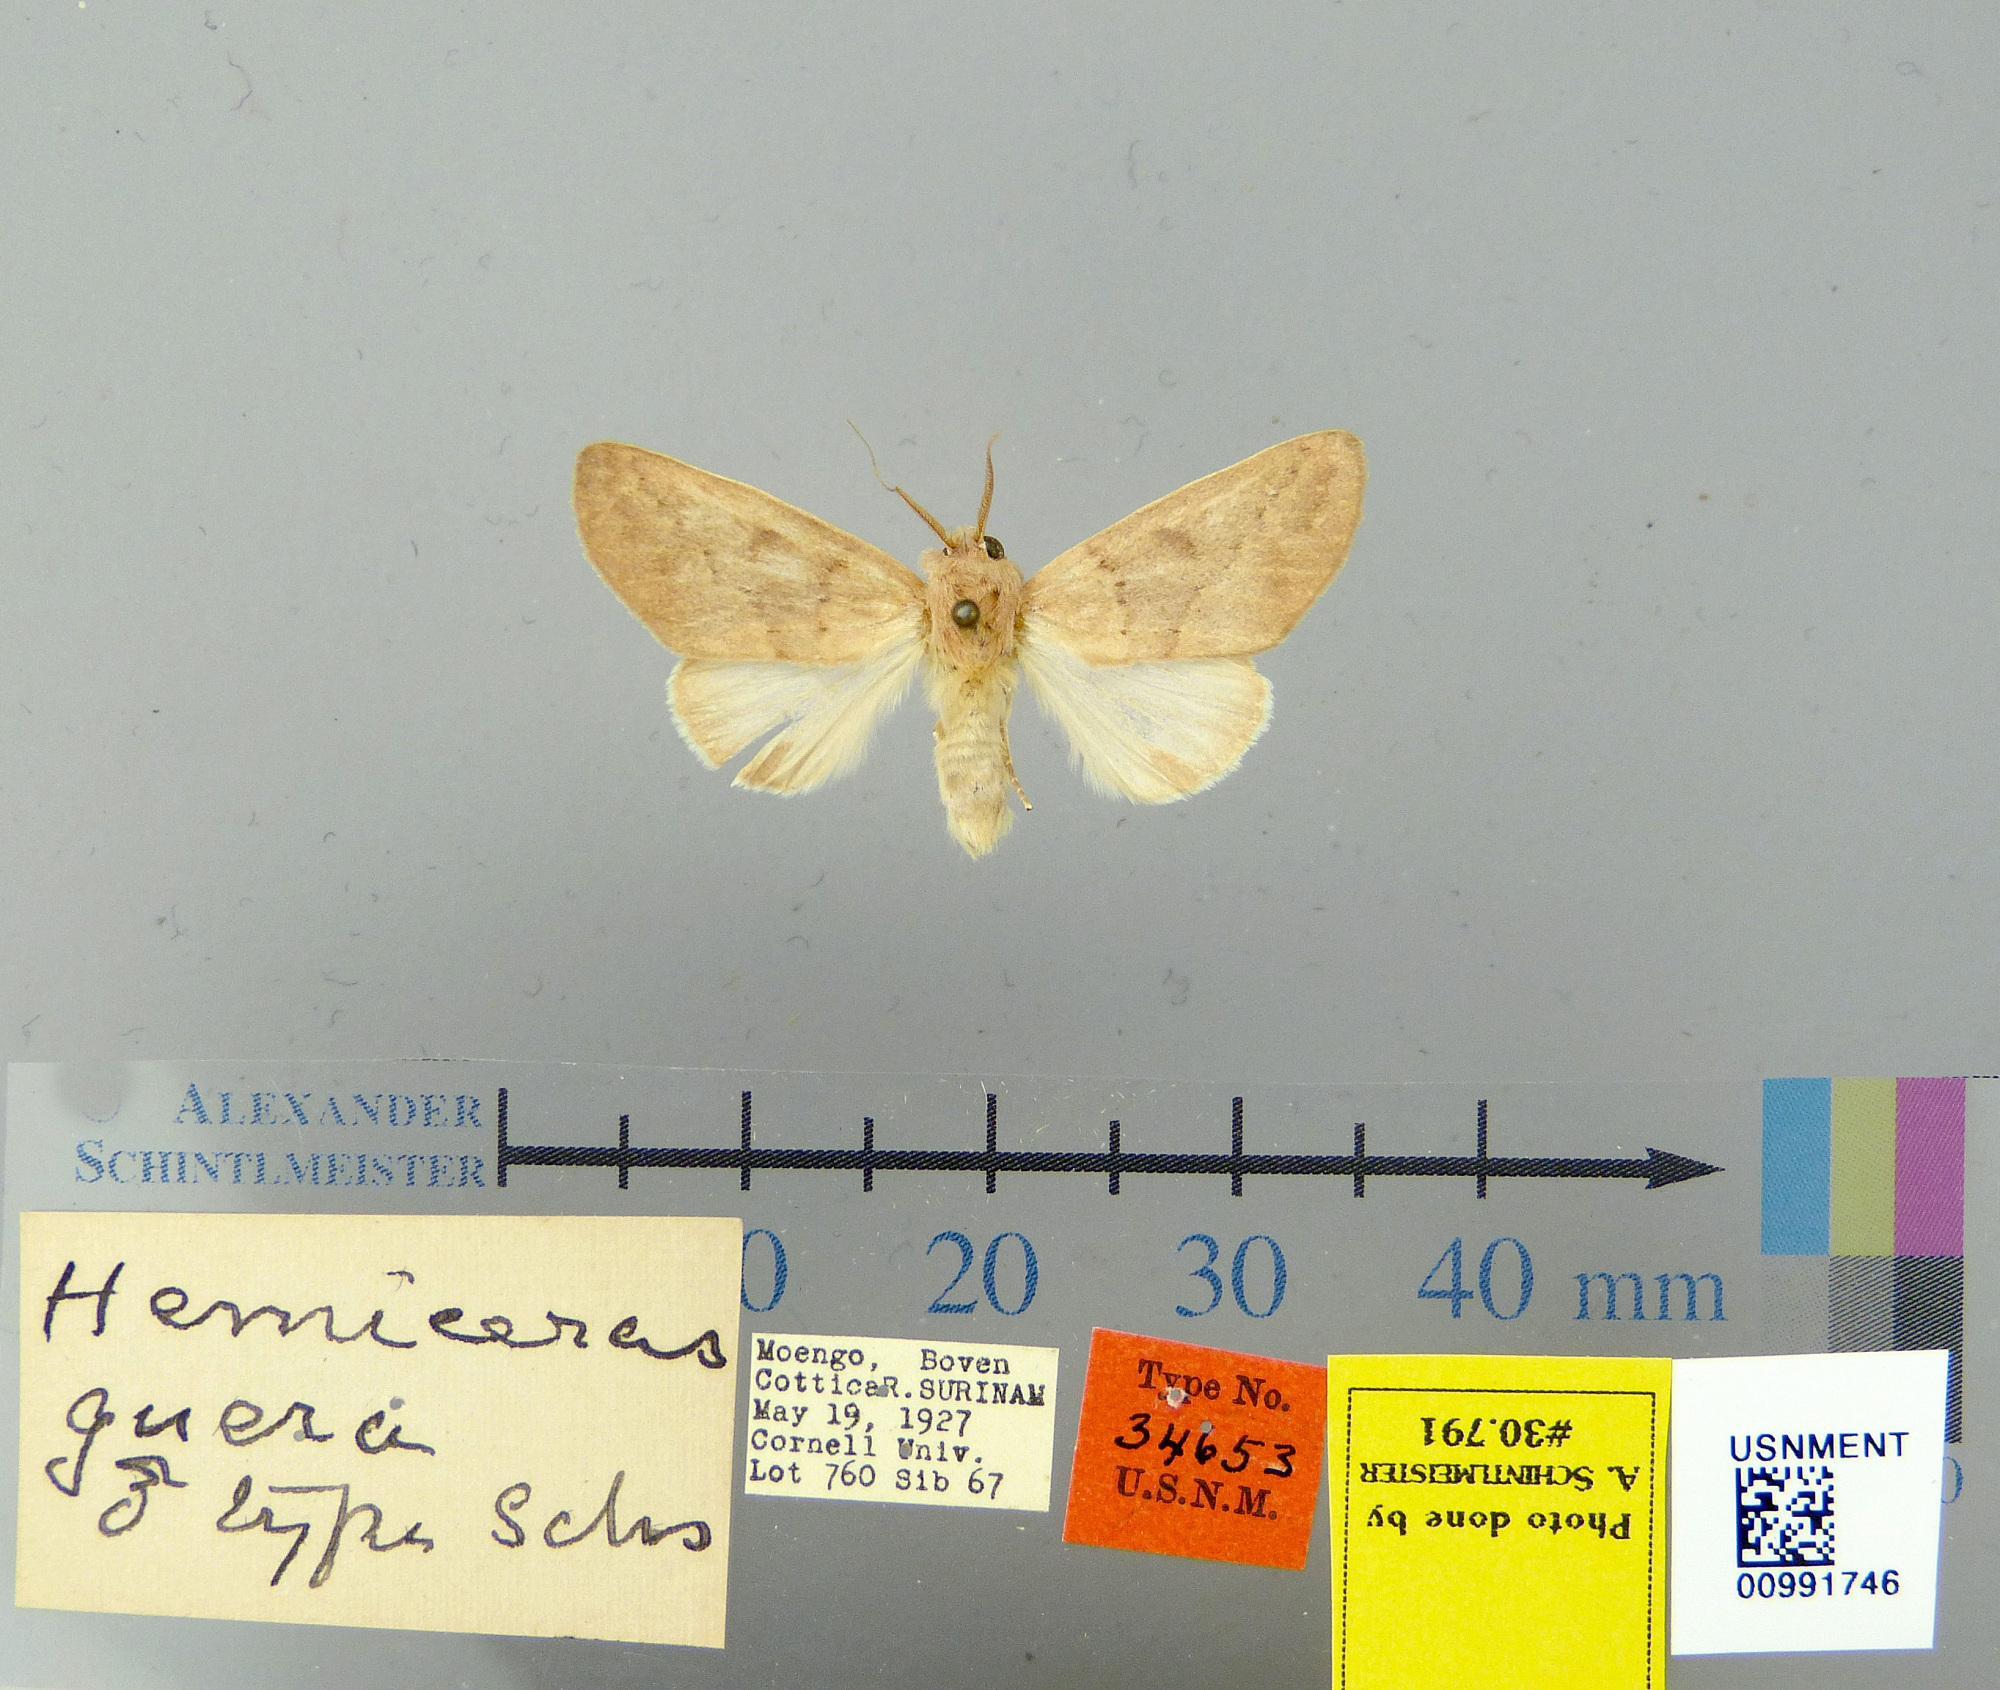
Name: Hemiceras guera
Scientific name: Hemiceras guera Schaus, 1937
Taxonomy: Animalia, Arthropoda, Insecta, Lepidoptera, Notodontidae
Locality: Moengo, Cottica River, Unknown, Suriname
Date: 19 May 1927